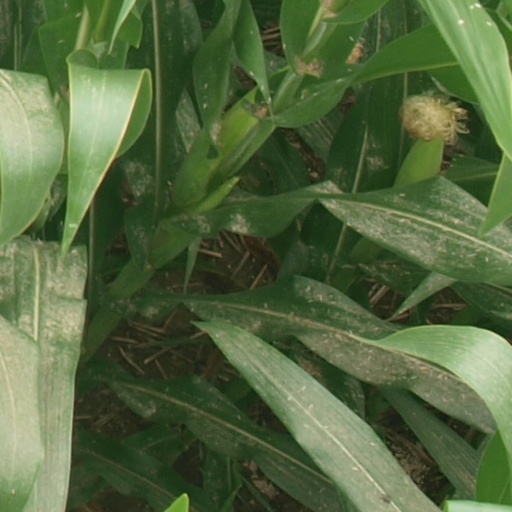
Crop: maize; corn